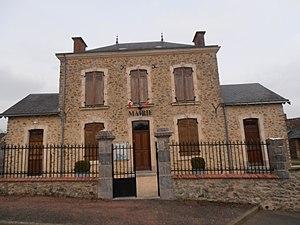
La mairie de Mareil, Sarthe, France
Mareil-en-Champagne est une commune française, située dans le département de la Sarthe en région Pays de la Loire, peuplée de 382 habitants.